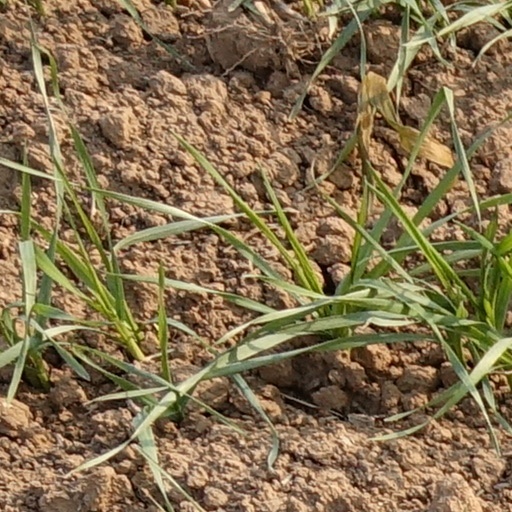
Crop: wheat